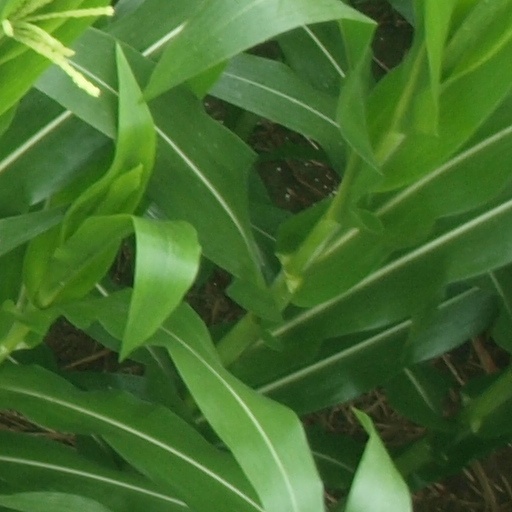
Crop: maize; corn